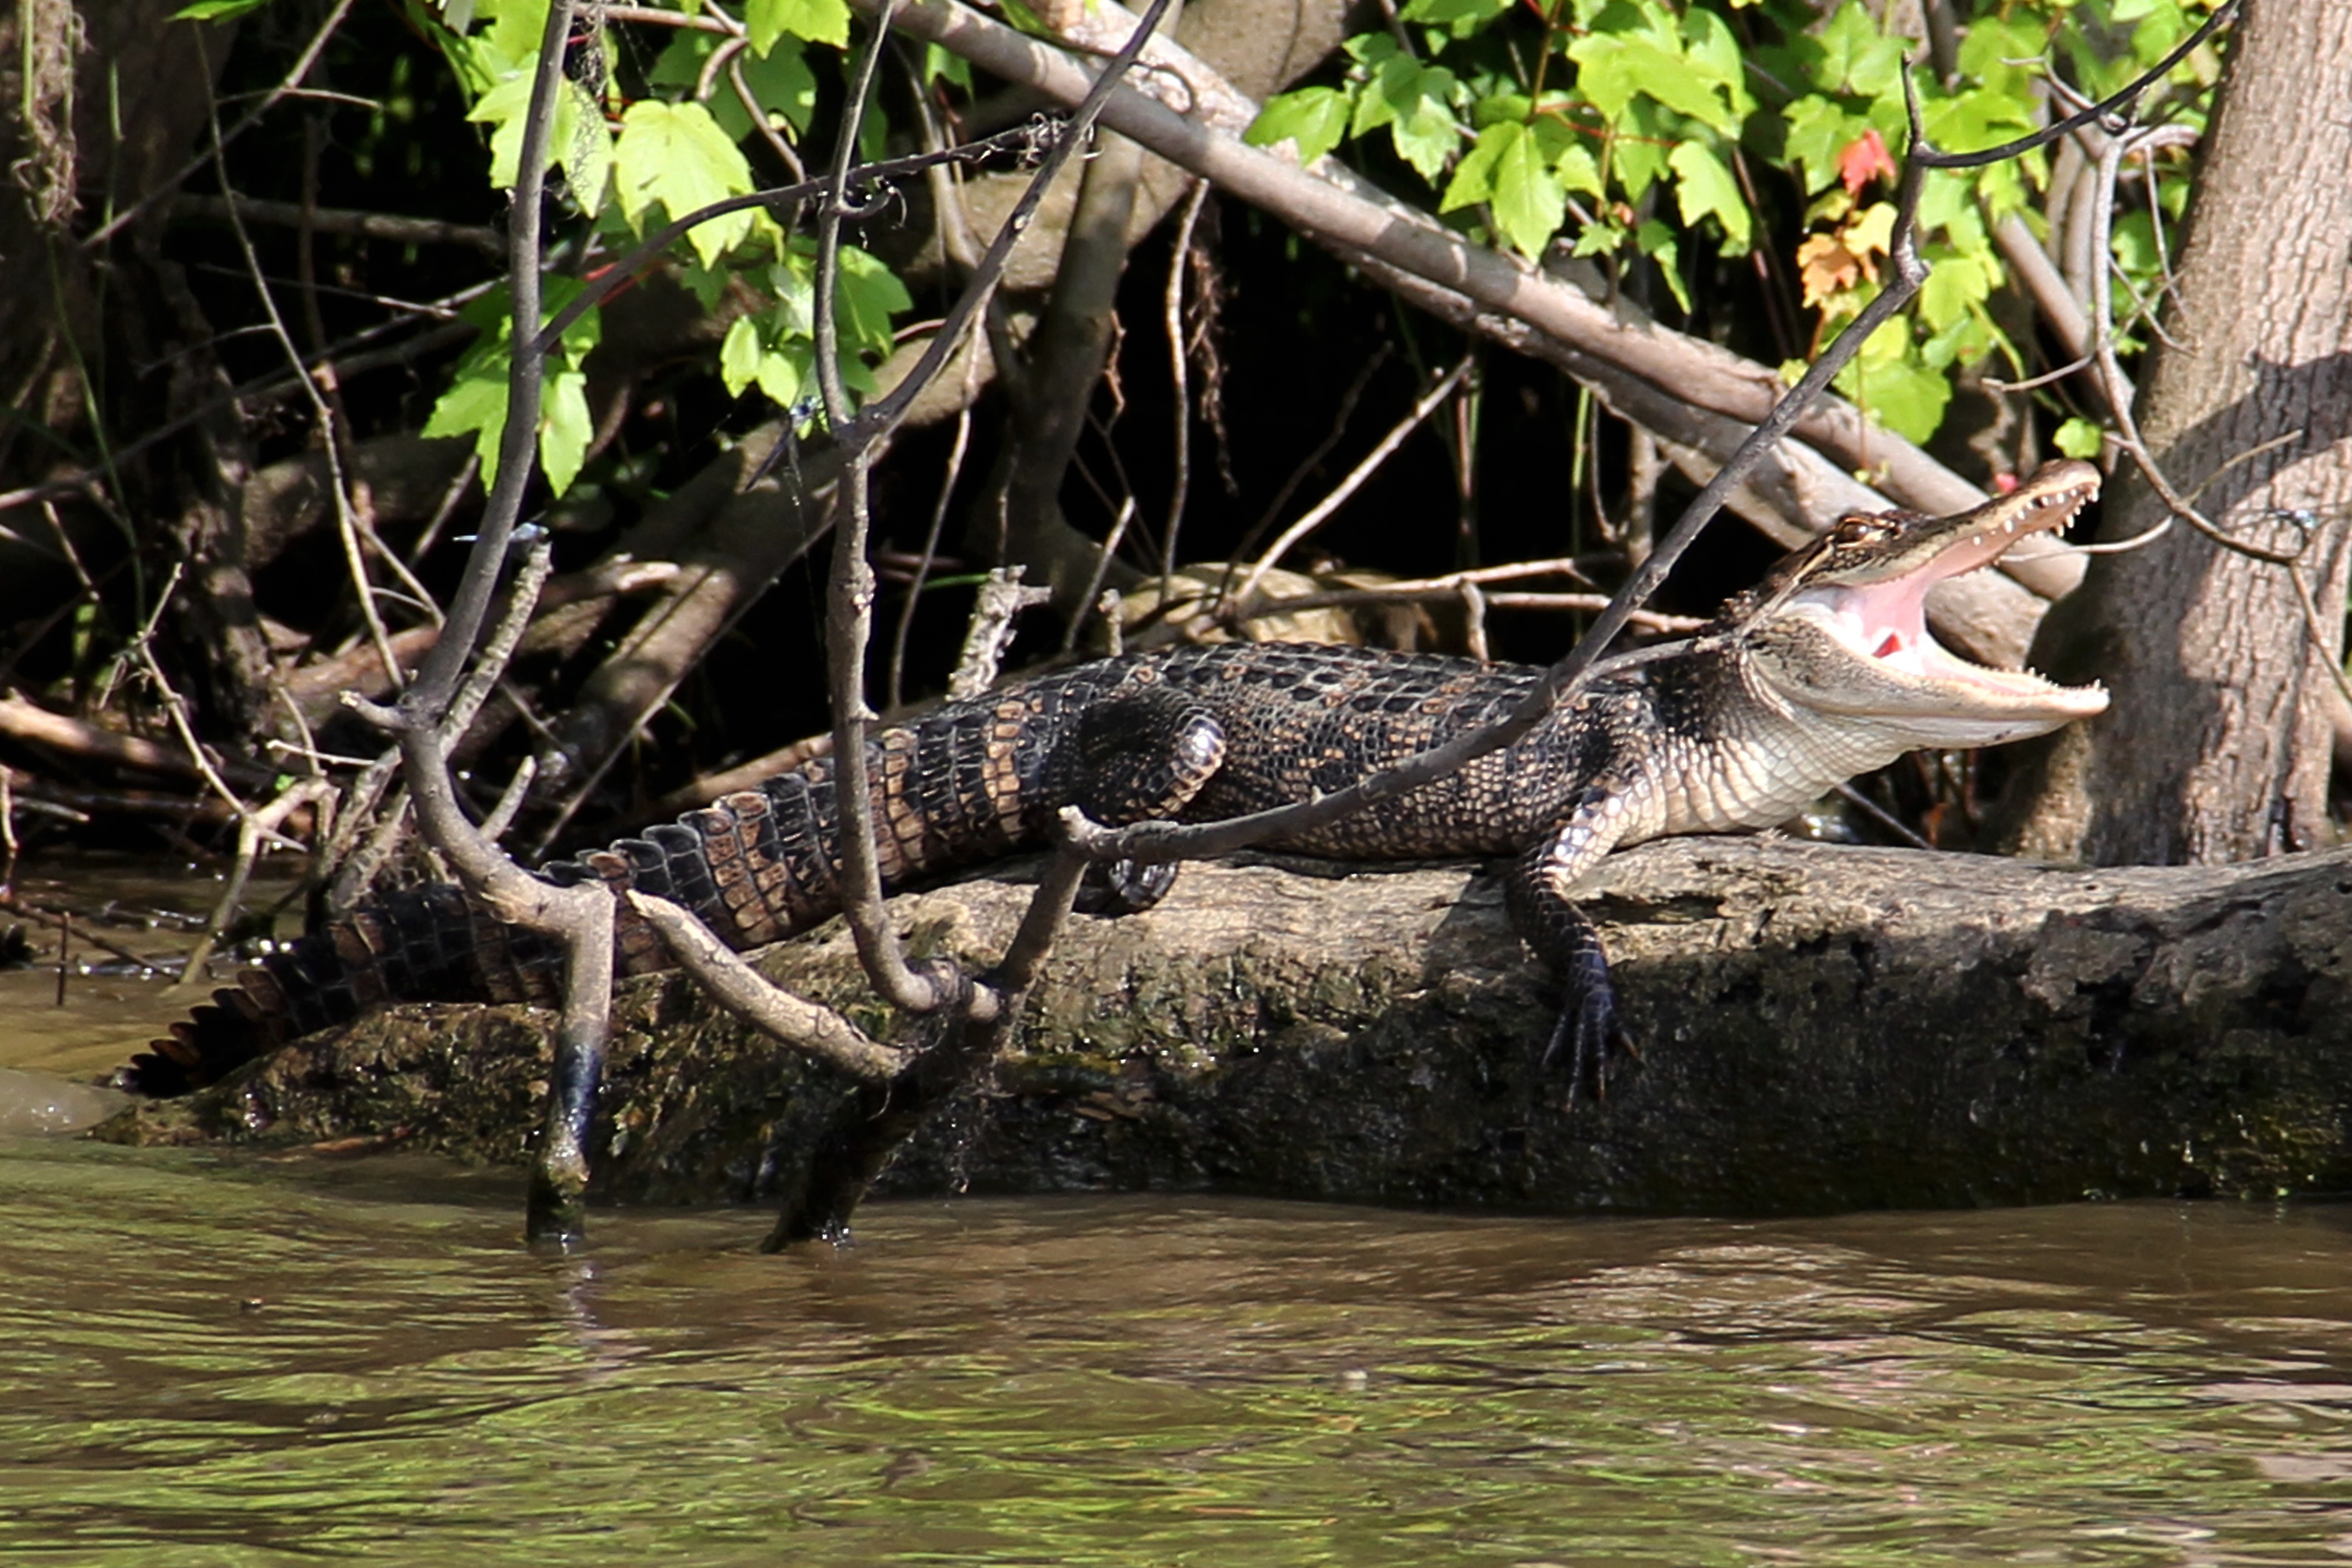
nature, swamp, branch, animal, river, wildlife, sunbathing, zoo, jungle, predator, reptile, fauna, crocodile, alligator, rainforest, wetland, gator, louisiana, crocodilia, bayou, nile crocodile